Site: brandenburg
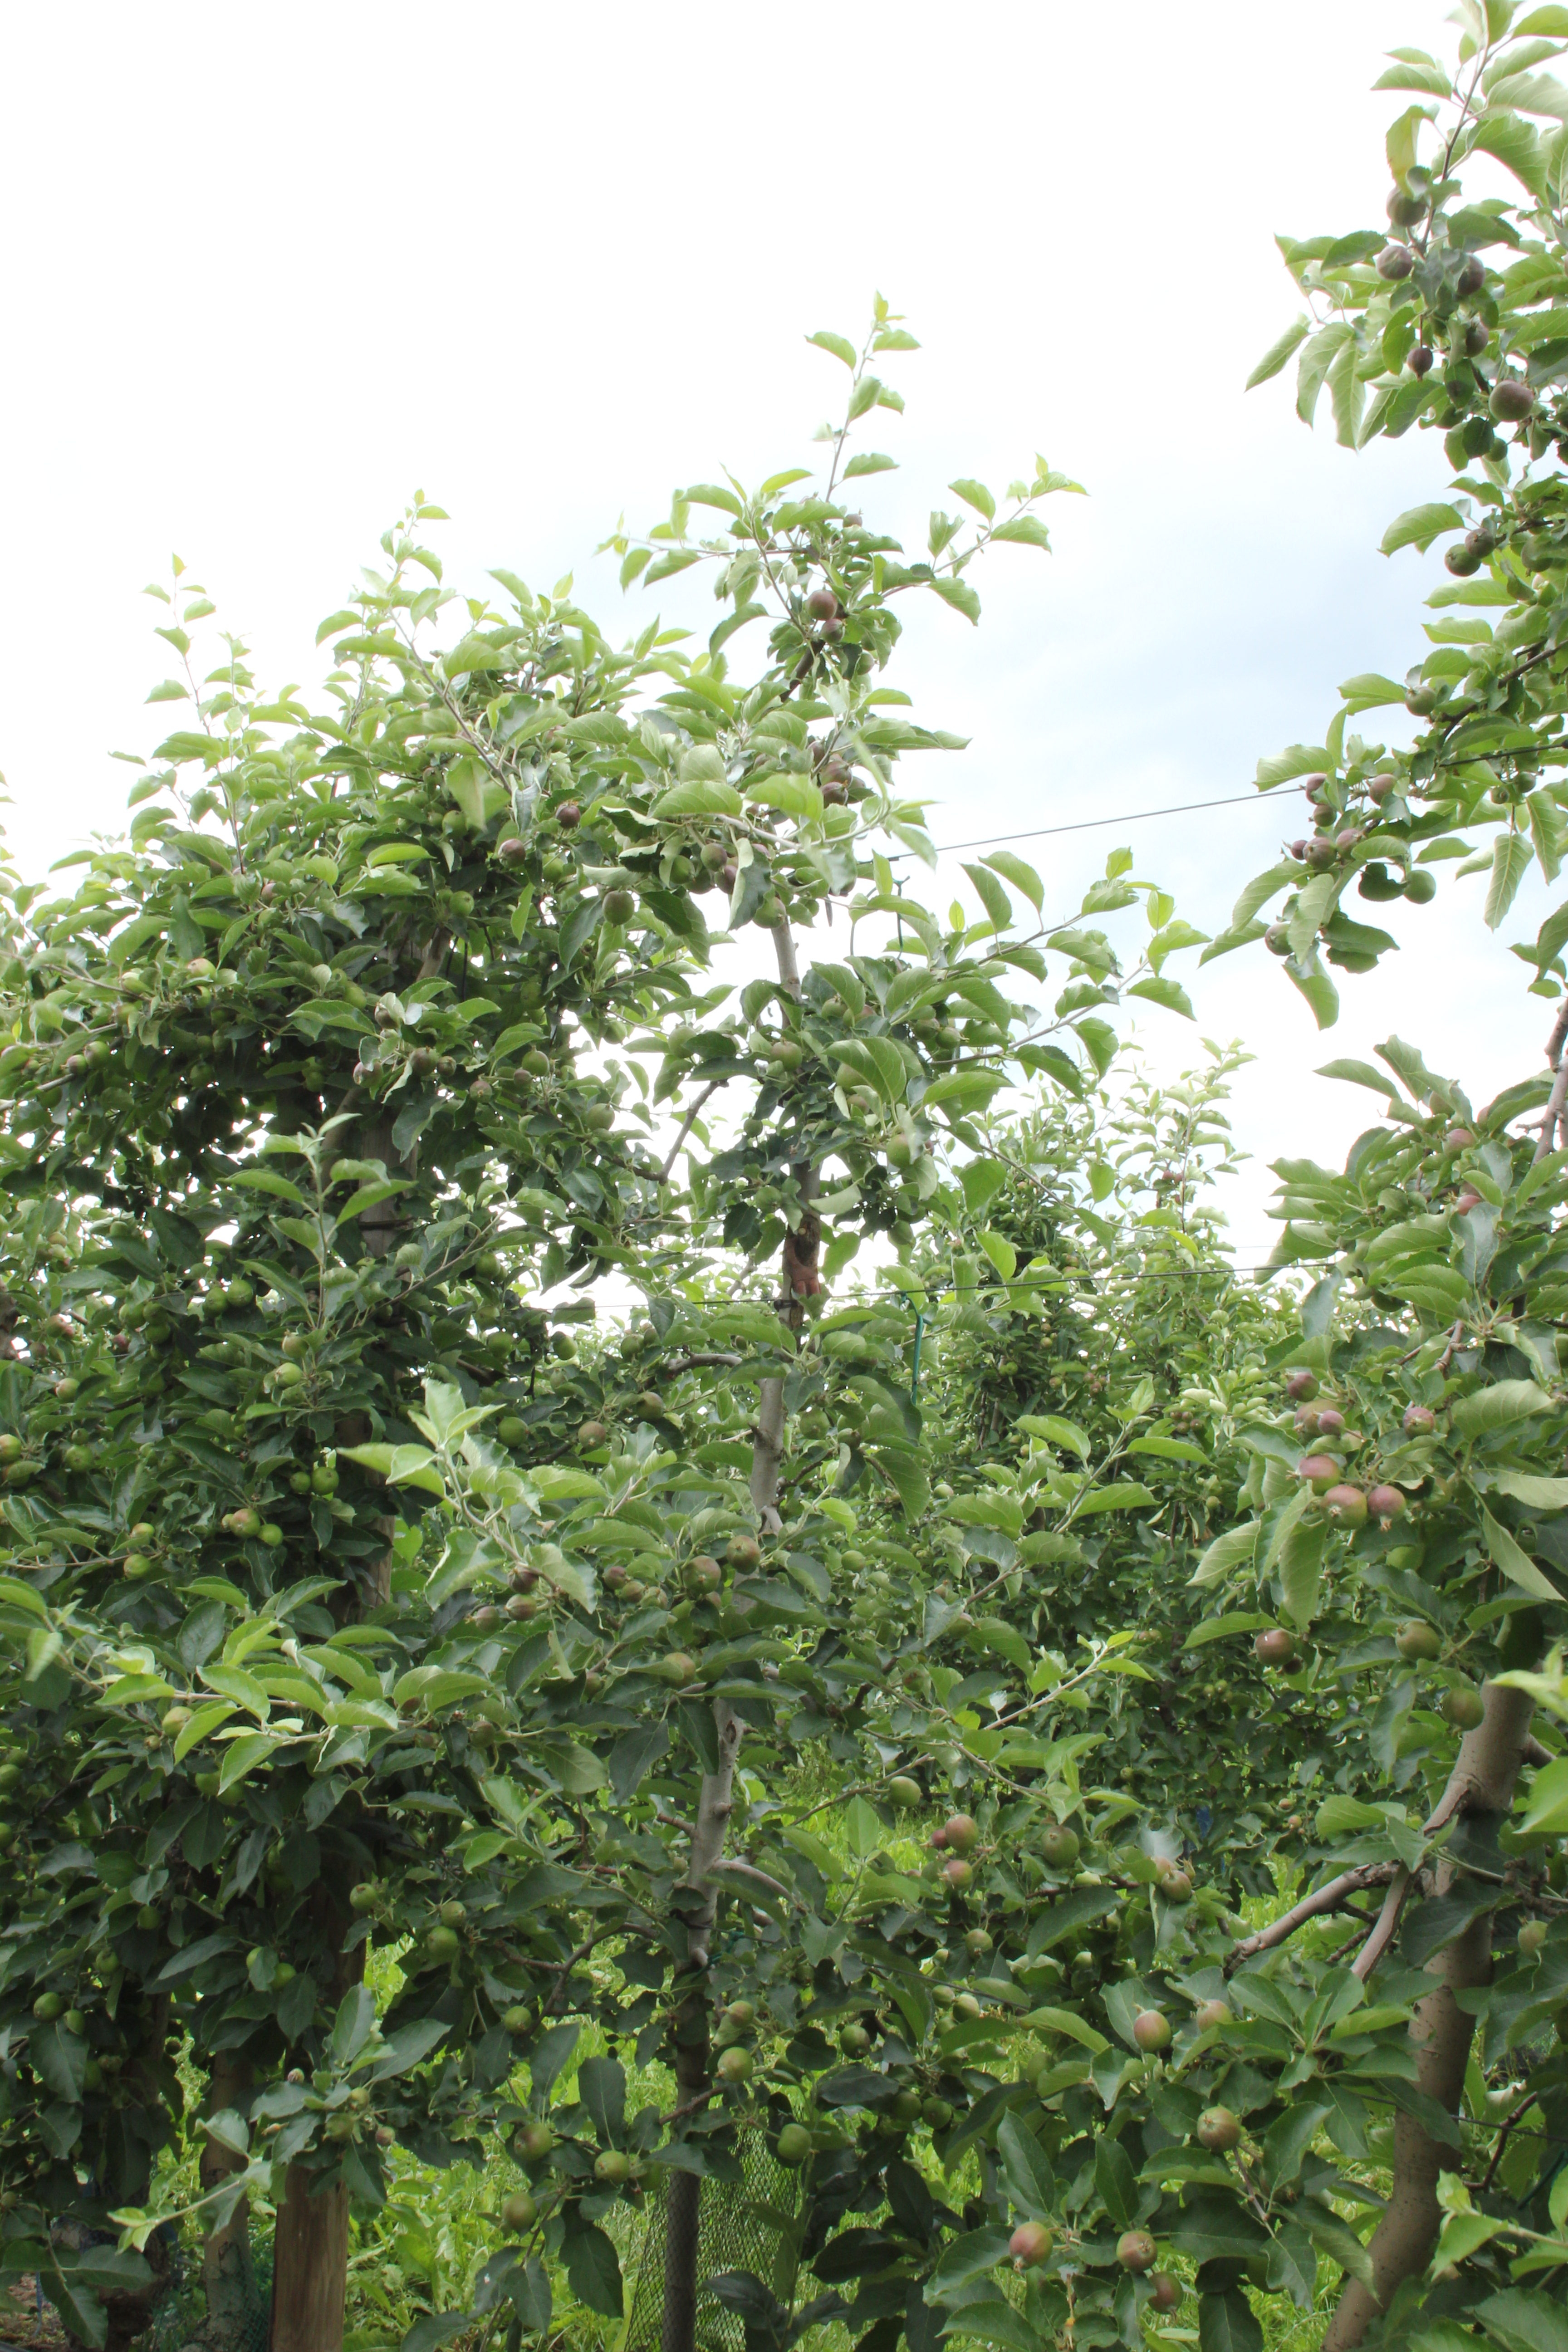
Growth stage (BBCH 73): Development of fruit